Cal Poly Pomona College of Environmental Design

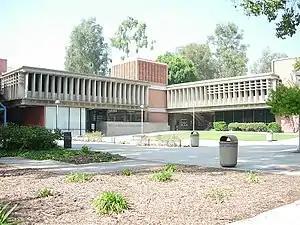
College of Environmental Design, Cal Poly Pomona

The planning programs at Cal Poly Pomona evolved from the undergraduate landscape architecture program that originally was part of the School of Agriculture. After approval of the creation of a new School of Environmental Design, the landscape and urban planning programs moved into their current building in January 1971. The Department of Urban Planning was created and soon after a Department of Architecture. Department of Urban Planning was renamed "Department of Urban and Regional Planning" in 1983 to reflect an expanded program. The School was renamed the "College of Environmental Design" in 1988. The Department of Art was transferred to Environmental Design from the College of Arts in 1992.